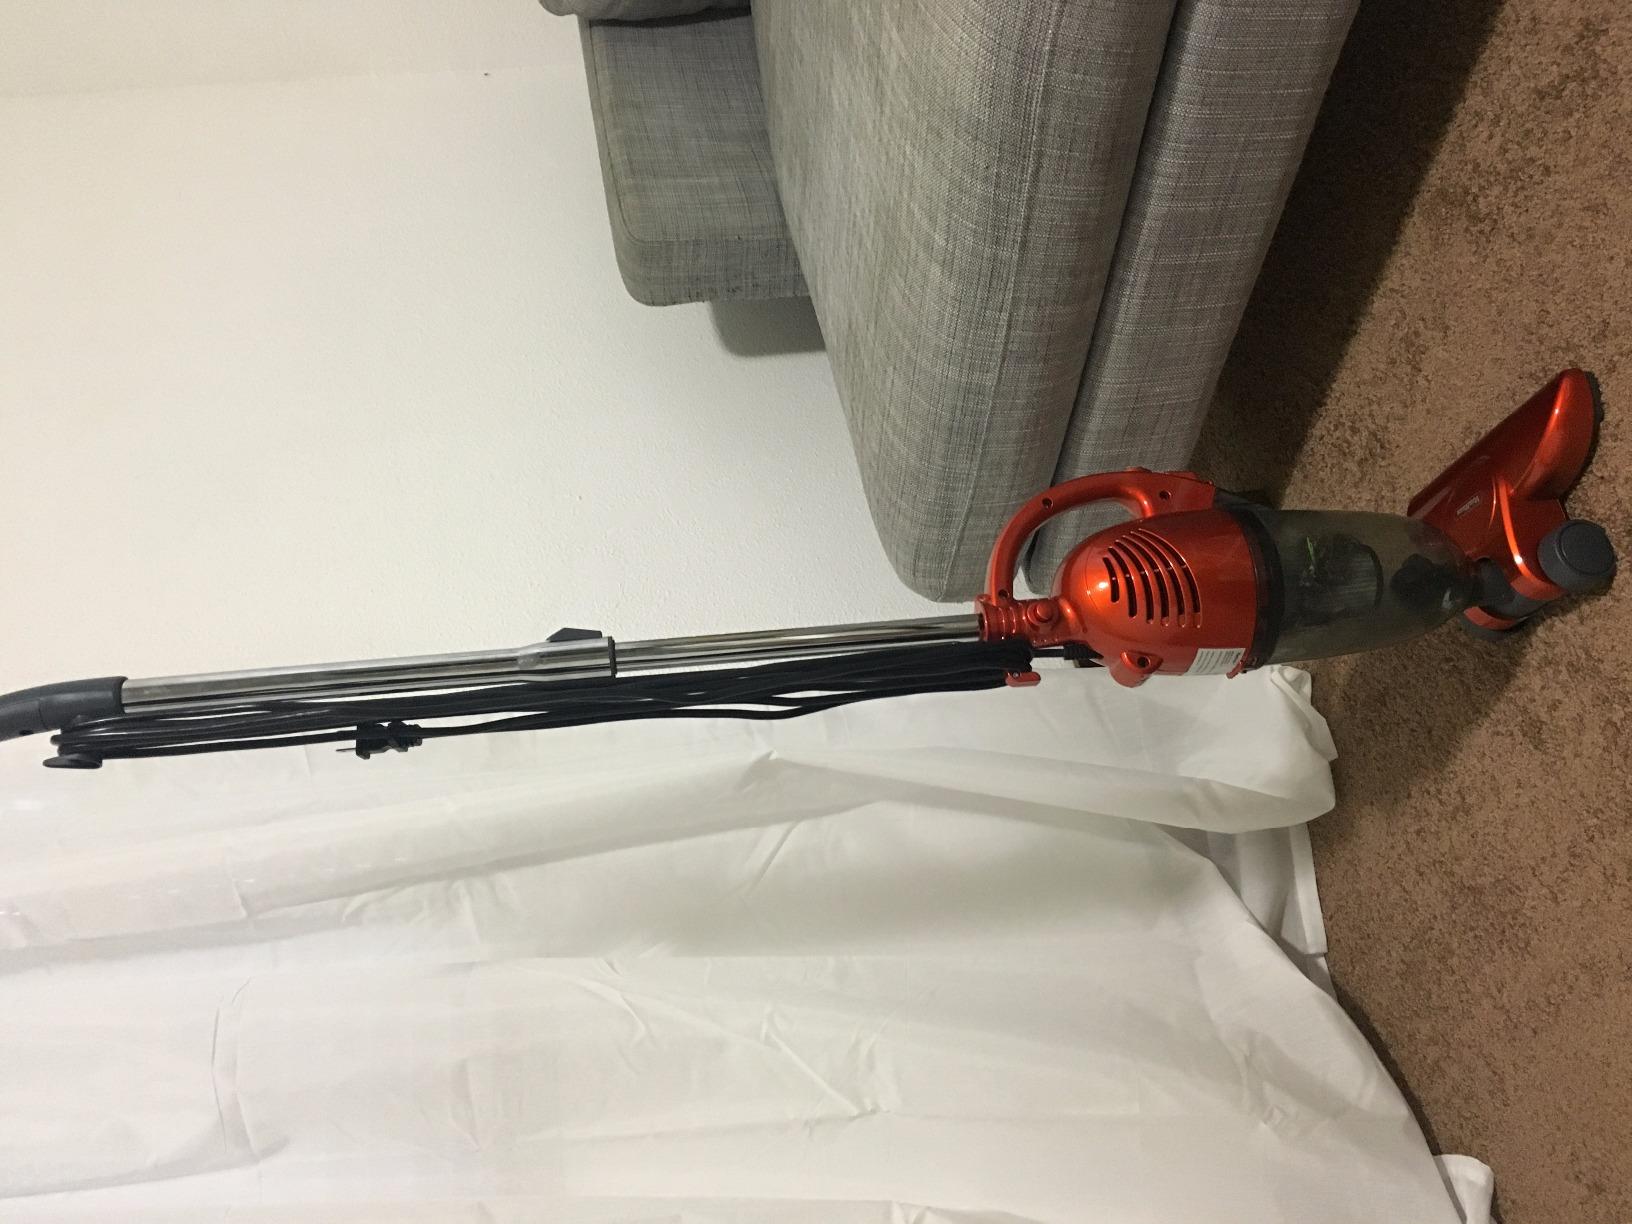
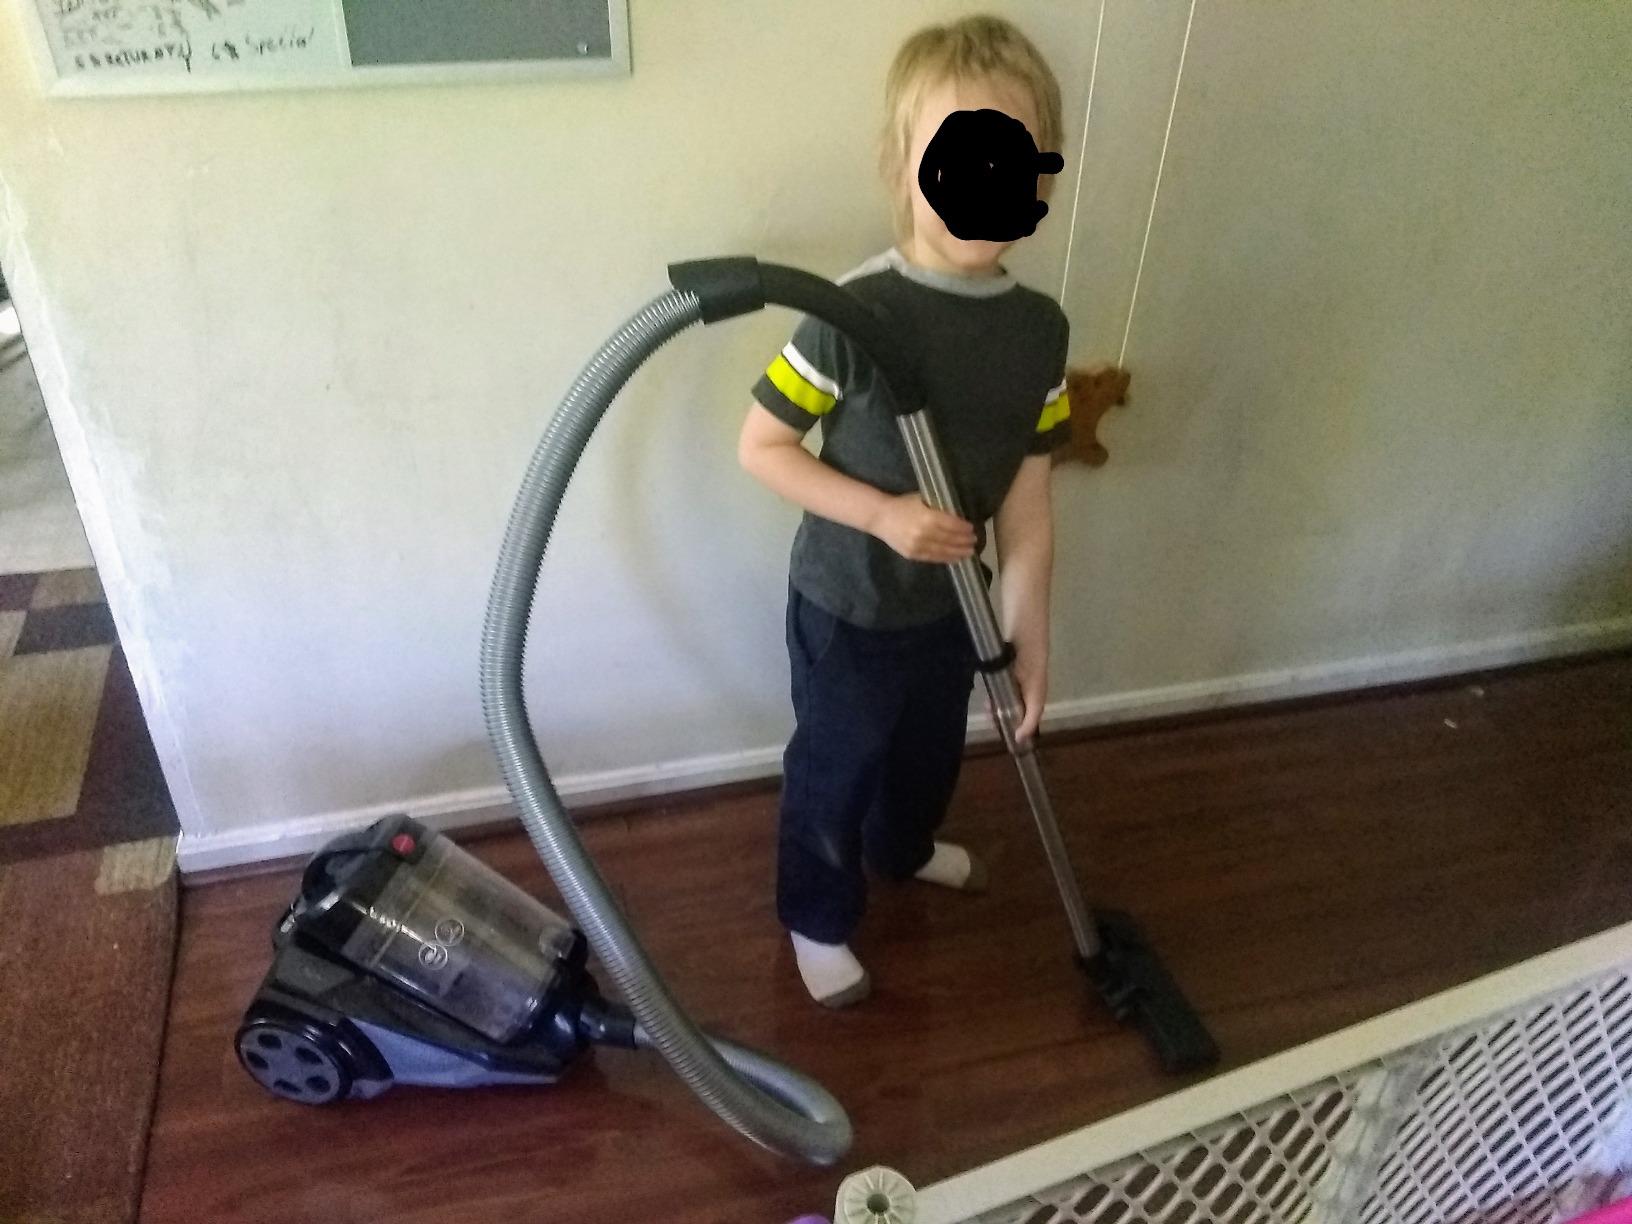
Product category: items_vacuum
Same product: no